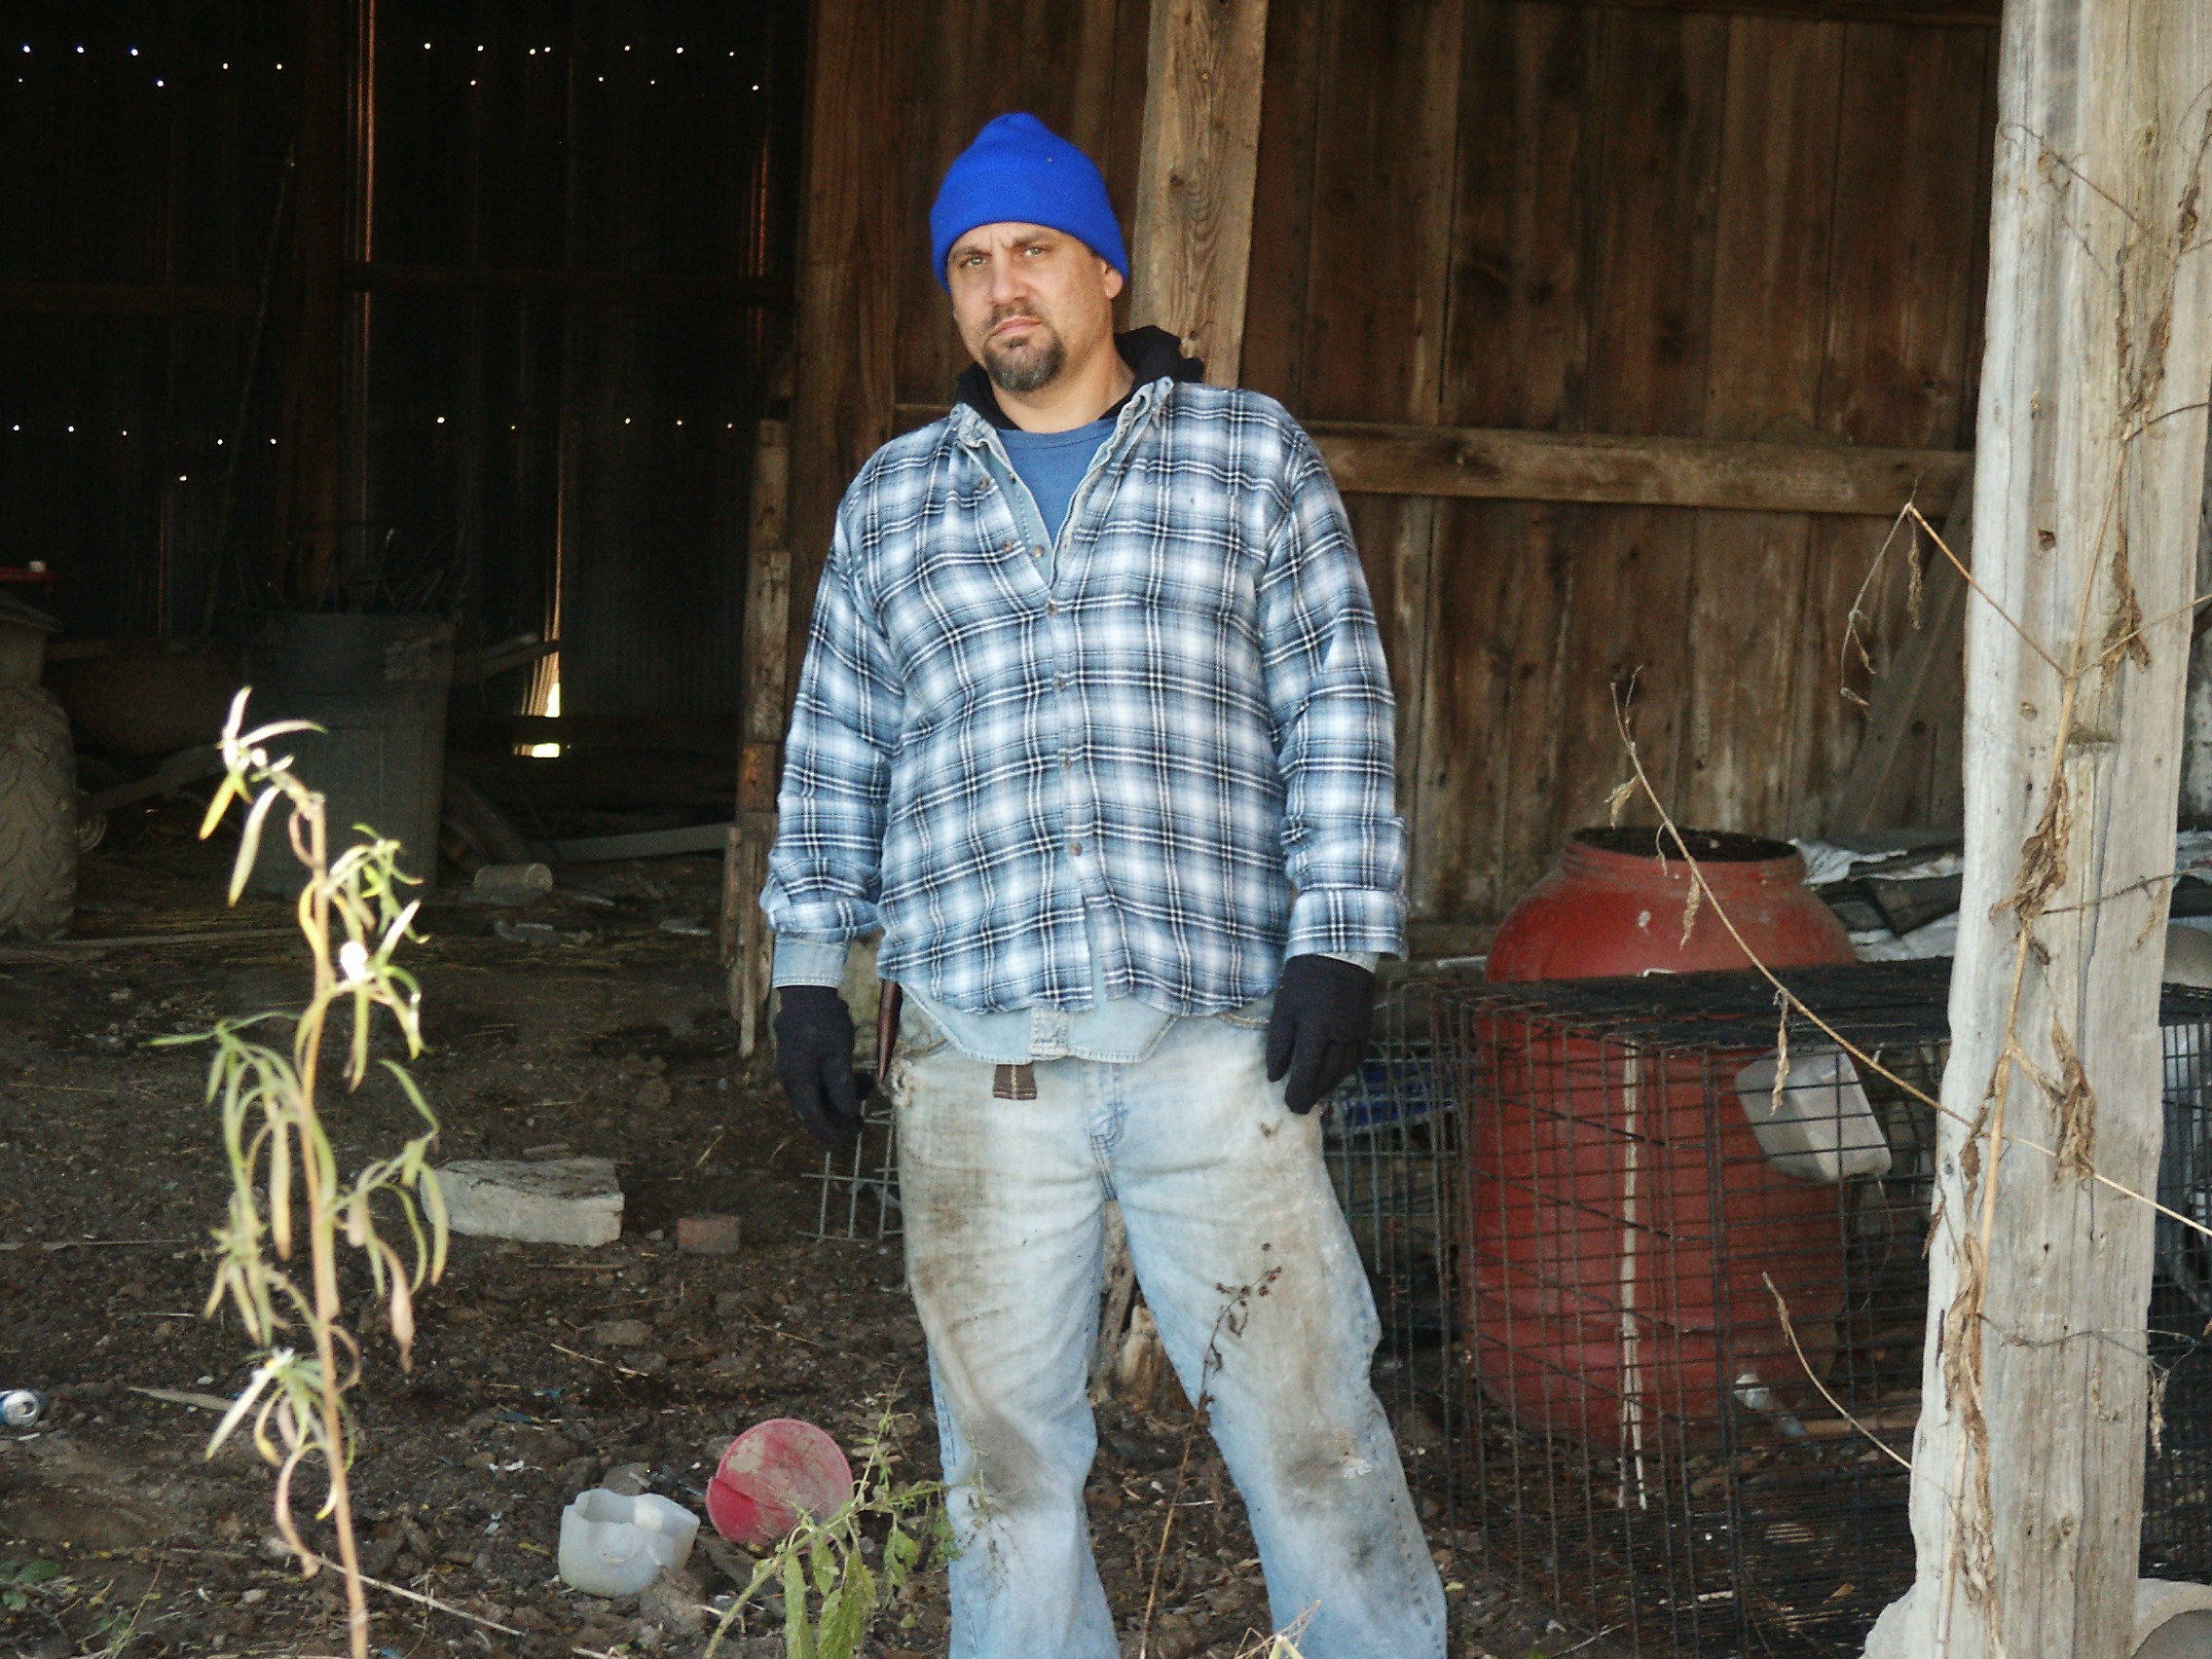
man, working, people, farm, barn, country, rural, spring, hat, agriculture, farmer, outside, angry, image